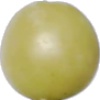
Label: Grape White 2